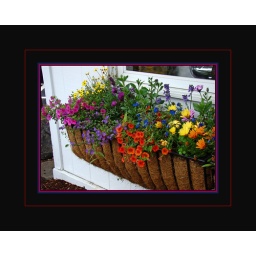
These beautiful blooms seem to be fighting for attention in this flower box in Lenox, MA.